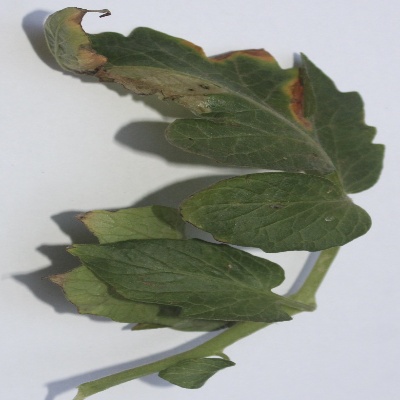
Crop: Tomato
Condition: leaf blight